University of Göttingen

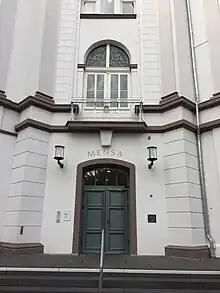
The Alte Mensa

Within the framework of the 2006–07 German Universities Excellence Initiative, it won funding for its future concept "Tradition, Innovation, Autonomy", its graduate school "Neurosciences and Molecular Biosciences", and its research cluster "Microscopy at the Nanometer Range". In the 2012 Excellence Initiative, Göttingen succeeded in obtaining funds for its graduate school "Neurosciences and Molecular Biosciences" and its research cluster "Microscopy at the Nanometer Range". In September 2018, Göttingen succeeded in gaining funds for its research cluster "Multiscale Bioimaging" as part of the excellence initiative's successor, the "Excellence Strategy". This cluster lost its funding for the second funding round in 2025.